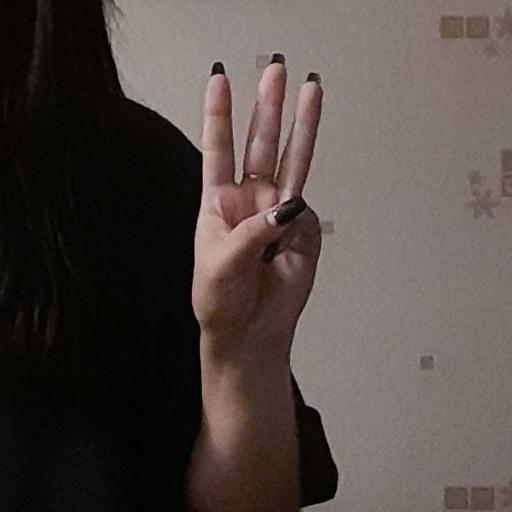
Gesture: three